Zeller See (Lake Constance)

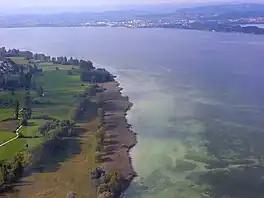
Zeller See, aerial photograph with view of the "Hornspitze auf der Höri" Nature Reserve near Gaienhofen looking towards Radolfzell

The Zeller See (Standard German of Germany; Swiss Standard German: "Zellersee"; could be translated as "Lake of Radolfzell") is part of the Lower Lake, the lower part of Lake Constance. It lies in the bay of Radolfzell, and between the peninsula of Mettnau to the north and the peninsula of Höri to the south. To the west it is bounded by the ried of the Radolfzeller Aach.